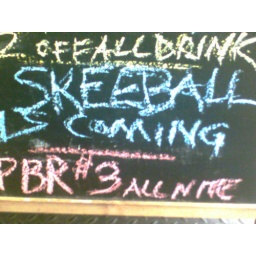
&amp;quot;Skeeball is coming&amp;quot; - sign at Rufus bar in Hell's Kitchen